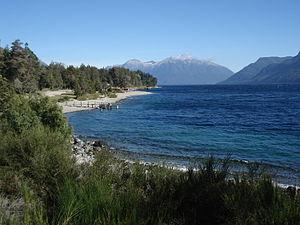
Villa Traful est une ville de la province de Neuquén, en Argentine, située dans le département de Los Lagos. Elle se trouve à l'ouest de la province, en Patagonie, sur la rive sud du lac Traful, à une altitude de 979 m. C'est une petite ville touristique de montagne de la région des lacs argentins.
Le lac Traful est un lac de la province de Neuquén, en Argentine. Il est situé dans le département de Los Lagos, au sein du Parc national Nahuel Huapi, dans les Andes de Patagonie argentine.
Le parc national Nahuel Huapi est un parc national situé en Patagonie en Argentine. Il s'étend sur 717 261 hectares répartis entre les provinces de Neuquén et de Río Negro.